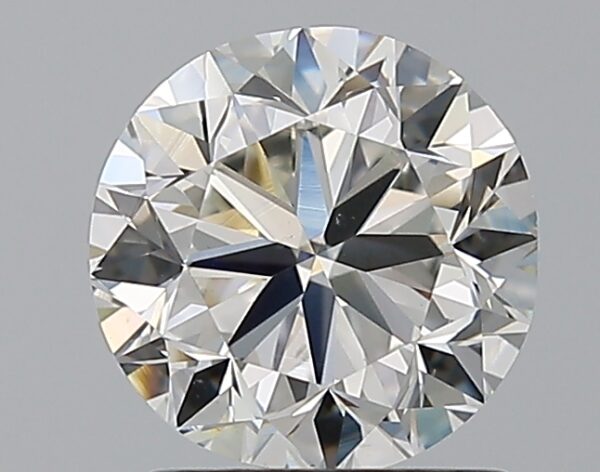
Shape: round
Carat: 1.51
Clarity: VS2
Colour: H
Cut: EX
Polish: EX
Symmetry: EX
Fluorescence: N
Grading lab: GIA
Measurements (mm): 7.29 x 7.33 x 4.56